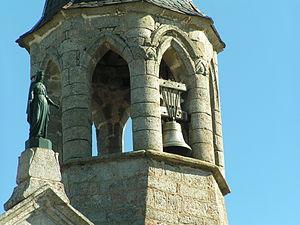
Eglise de la Chaze-de-Peyre
La Chaze-de-Peyre est une ancienne commune française, située dans le département de la Lozère en région Occitanie.